Army Surgeon

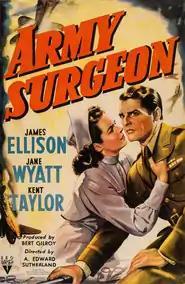
Theatrical release poster

Army Surgeon is a 1942 American film directed by A. Edward Sutherland and starring Jane Wyatt and Kent Taylor. The plot is about a female surgeon who pretends to be a nurse so she can serve on the front line during World War I.